Franz Joseph I of Austria

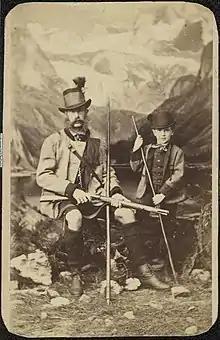
Emperor Franz Joseph hunting with his only son Rudolf, Crown Prince of Austria.

It was generally felt in the court that the emperor should marry and produce heirs as soon as possible. Various potential brides were considered, including Princess Elisabeth of Modena, Princess Anna of Prussia and Princess Sidonia of Saxony. Although in public life Franz Joseph was the unquestioned director of affairs, in his private life his mother still wielded crucial influence. Sophie wanted to strengthen the relationship between the Houses of Habsburg and Wittelsbach—descending from the latter house herself—and hoped to match Franz Joseph with her sister Ludovika's eldest daughter, Helene ("Néné"), who was four years the emperor's junior.